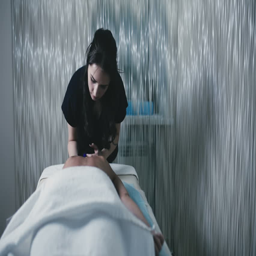
the girl does the relaxation of the back in room